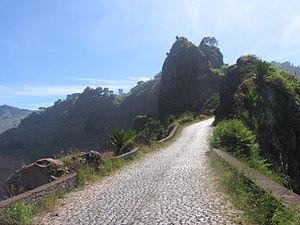
Santo Antão est la plus étendue des îles de Barlavento situées au nord de l'archipel du Cap-Vert. Elle est située à l'ouest de l'île São Vicente. L'agriculture est la principale ressource de l'île. C'est une île entièrement d'origine volcanique qu'une chaîne de montagne considérée longtemps comme infranchissable divise en un versant nord et un versant sud. Ces versants offrent un aspect bien différent. Tandis que le nord est verdoyant et couvert de cultures en terrasse, le sud est minéral et désertique.